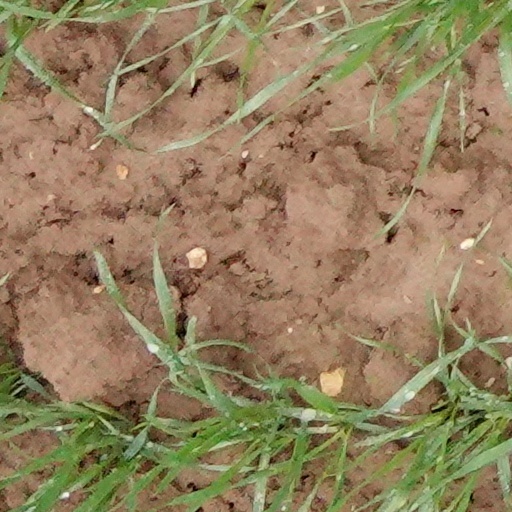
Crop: wheat